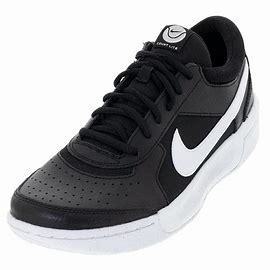
Brand: Nike
Model: Court Zoom Lite 3